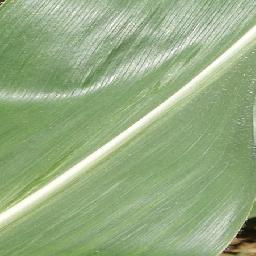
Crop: corn
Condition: (maize)_healthy